Willamette Valley

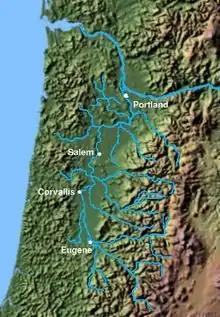
Willamette Valley basin

The Willamette Valley is a valley in Oregon, in the Pacific Northwest region of the United States. The Willamette River flows the entire length of the valley and is surrounded by mountains on three sides: the Cascade Range to the east, the Oregon Coast Range to the west, and the Calapooya Mountains to the south.